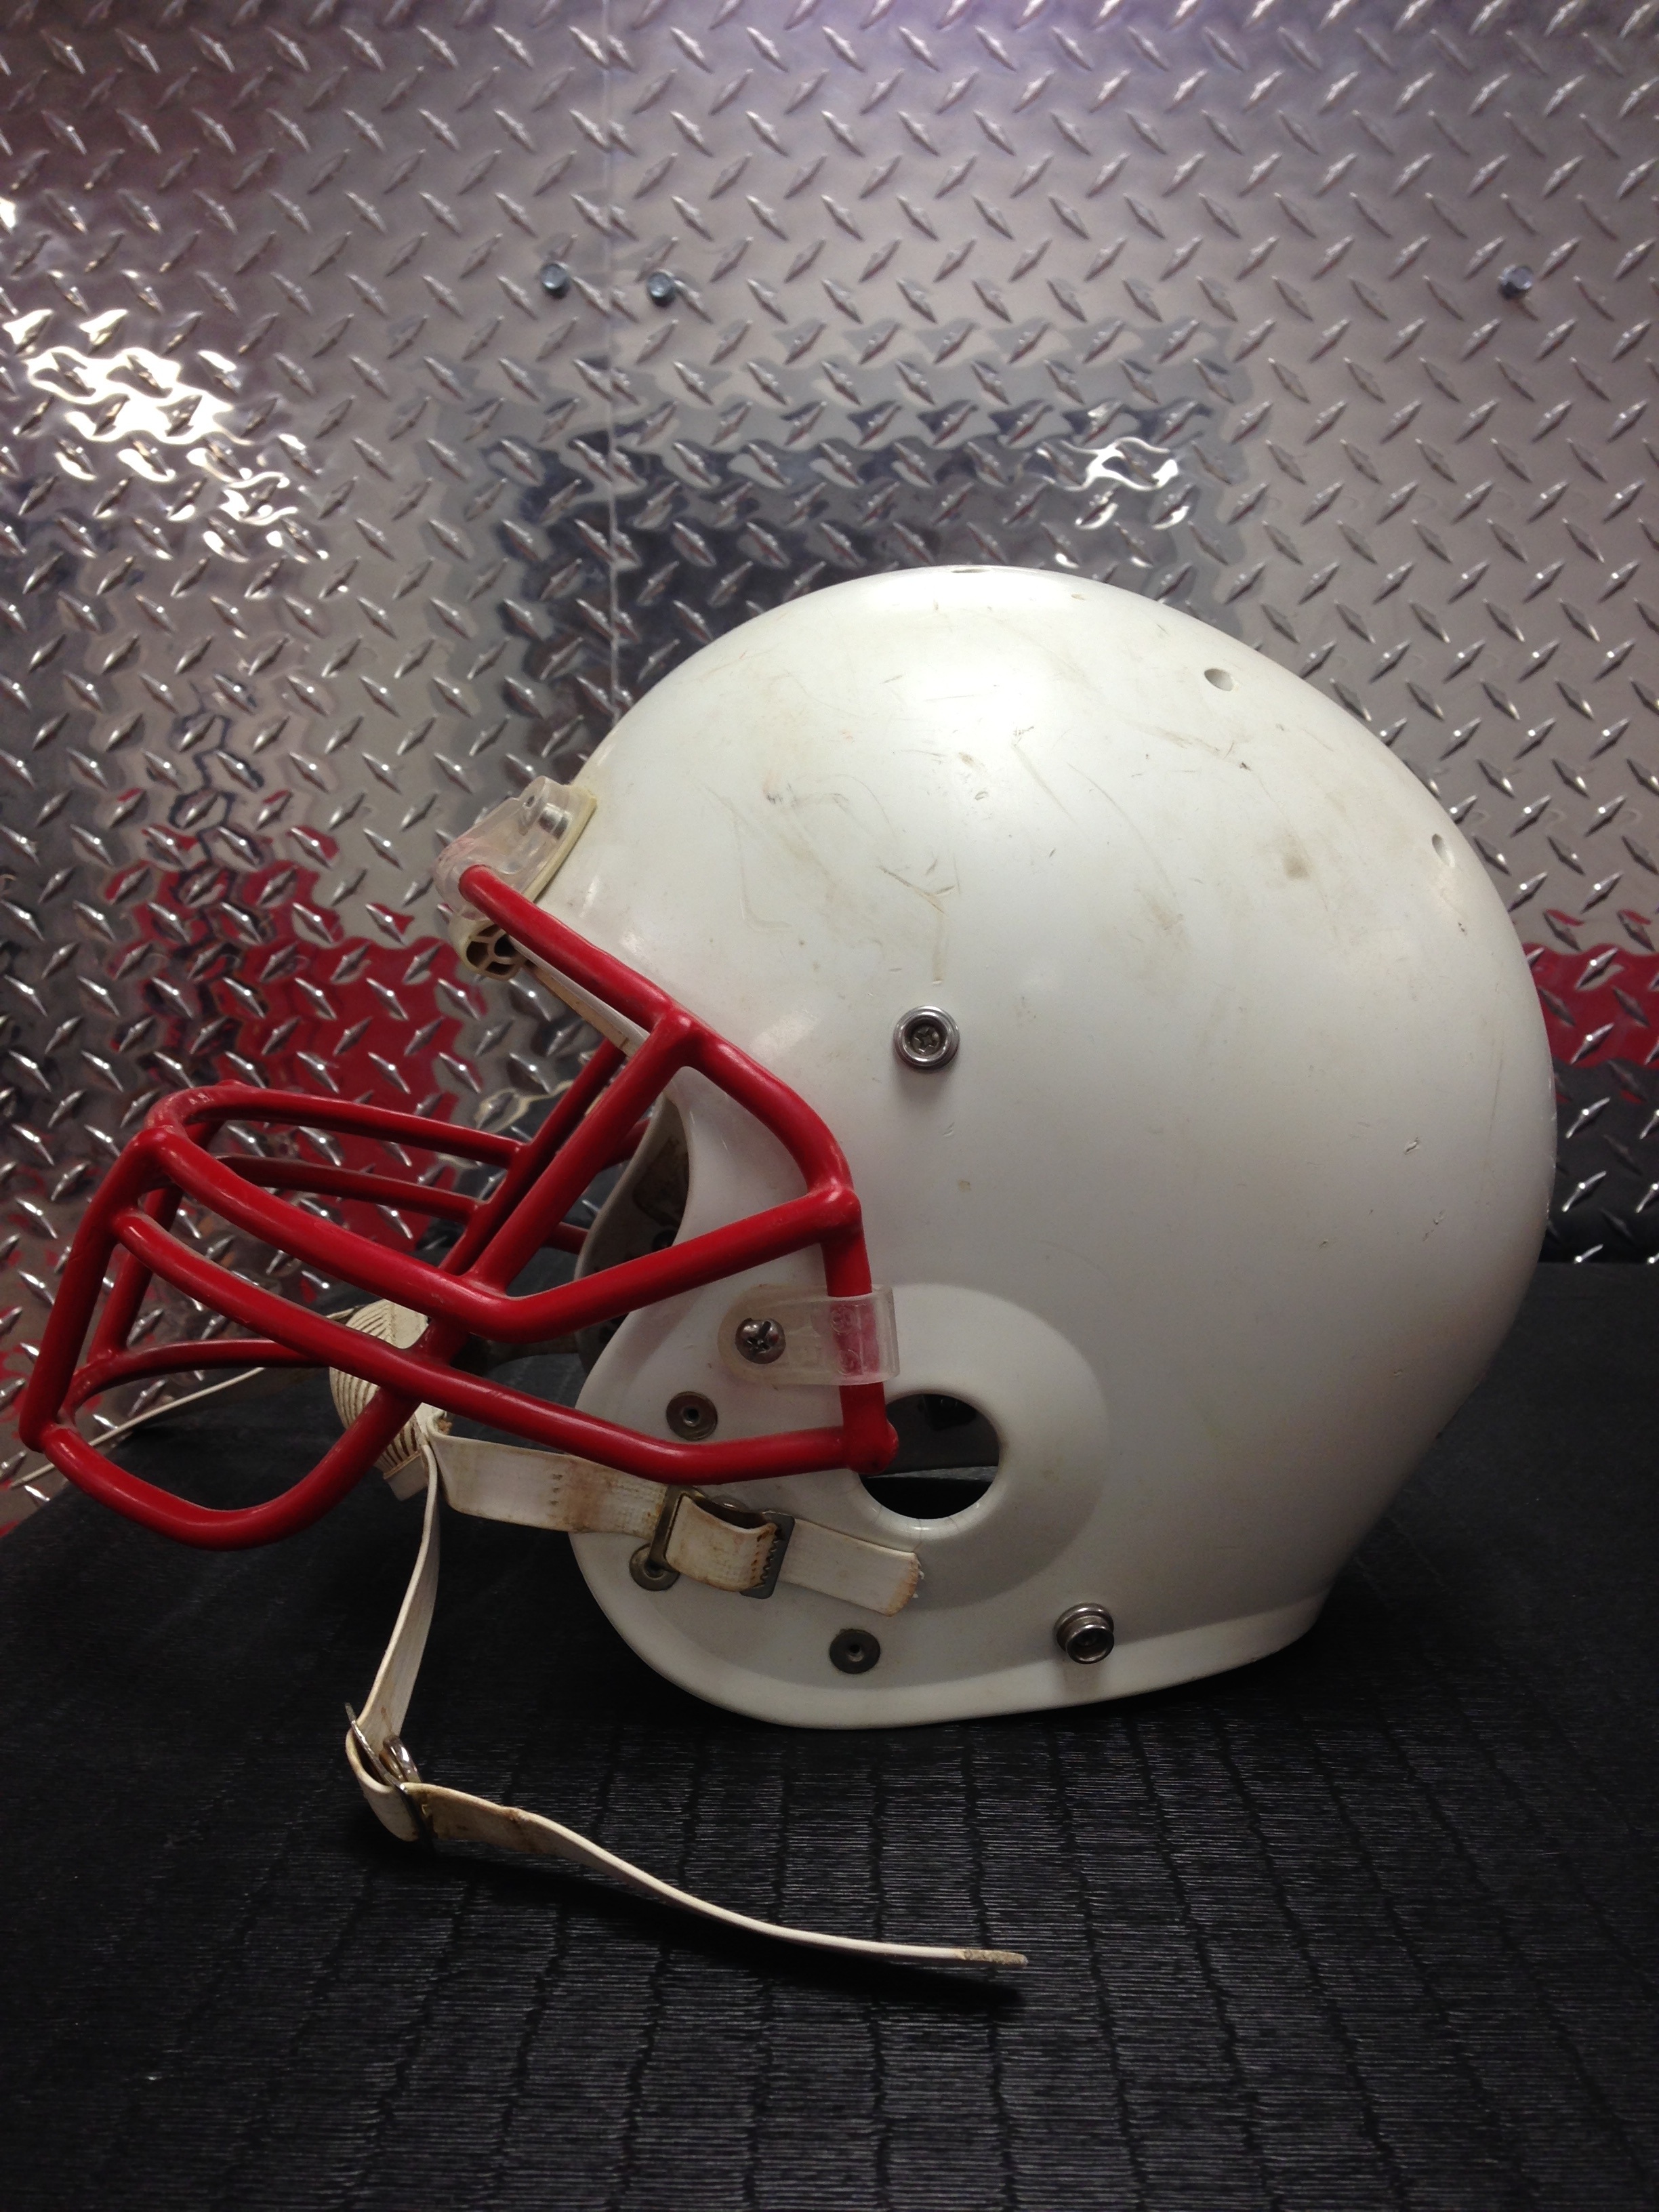
white, sport, red, clothing, football, headgear, sports equipment, american, helmet, protection, football helmet, personal protective equipment, football equipment and supplies, protective equipment in gridiron football, goaltender mask, protective gear in sports